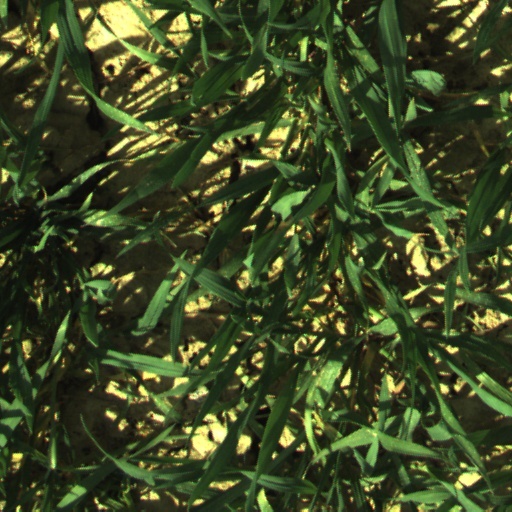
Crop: wheat